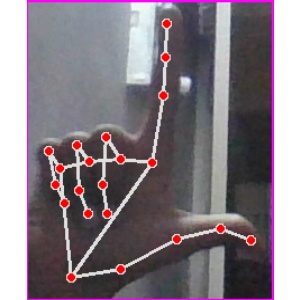
अक्षर: ल